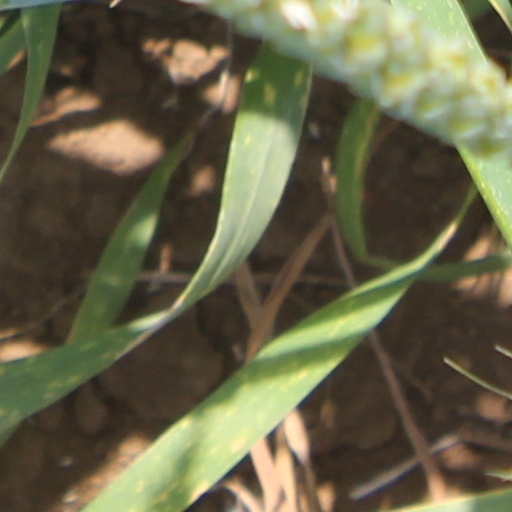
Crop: wheat